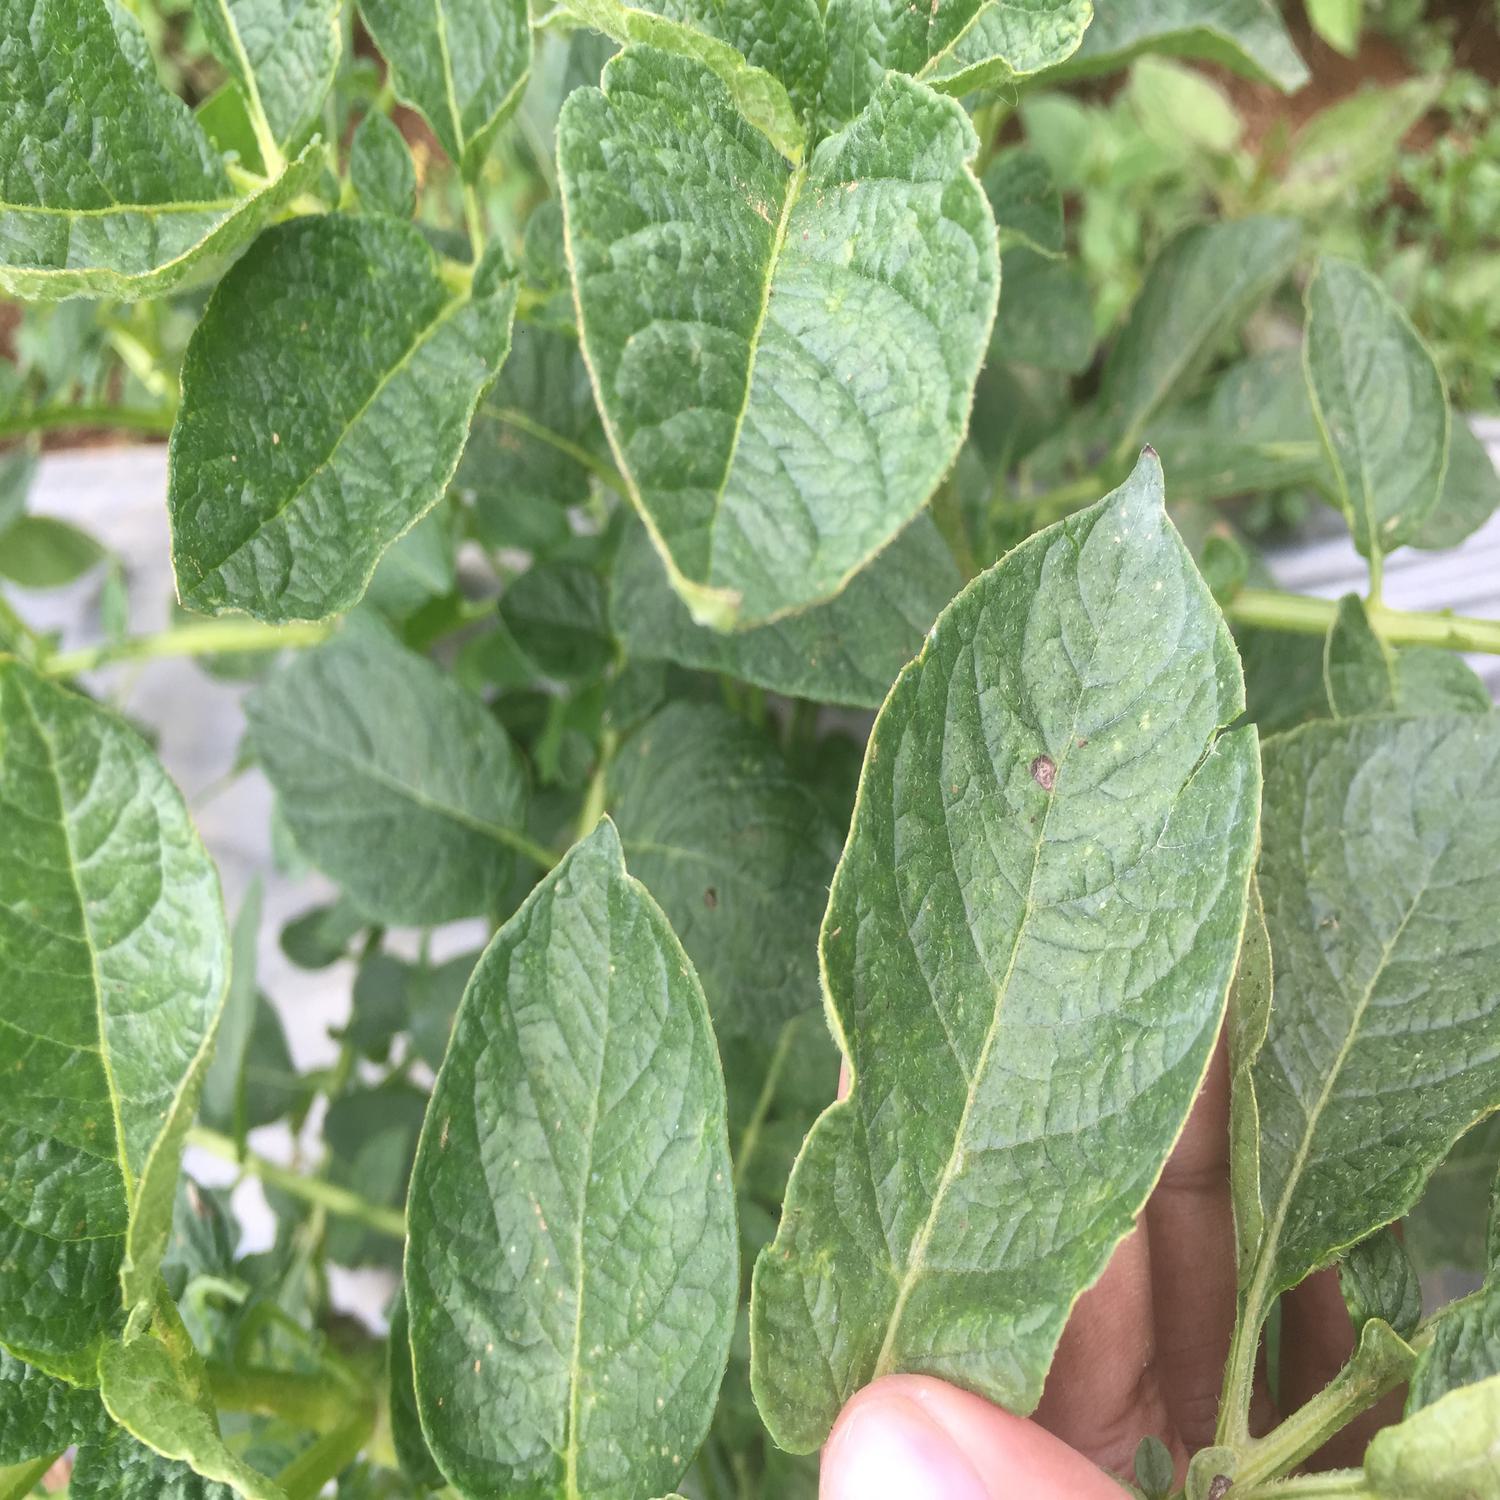
Label: Virus